Gaston La Touche

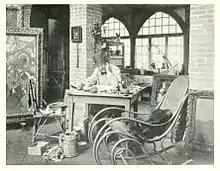
Gaston La Touche in his Saint-Cloud studio, published in "The Studio", March 1899.

His family originally came from Normandy. He was born in Saint-Cloud. His passion for art began at a very early age and he finally persuaded his parents to give him drawing lessons, which he took for ten years from a local instructor at the rate of three Francs per month. His lessons had to be cancelled at the start of the Franco-Prussian War, when his family returned to Normandy to ensure their safety. This would be all the formal art training he ever received.